British Columbia Highway 19

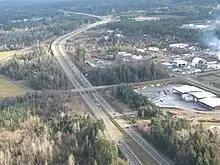
Opened in 1996, this section of the Inland Island Highway near Parksville was the first freeway segment for Central Vancouver Island

In the late 1990s and early 2000s, a highway building program called the Vancouver Island Highway Project was initiated to improve the Highway 1 and 19 corridors between Victoria and Campbell River. This project included the construction of the Inland Island Highway, the Nanaimo Parkway and the Duke Point Highway. By early 1996 work was well underway on all sections.